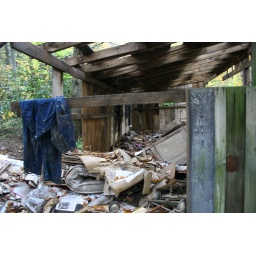
clarence newton road - near blowing rock - october 2008